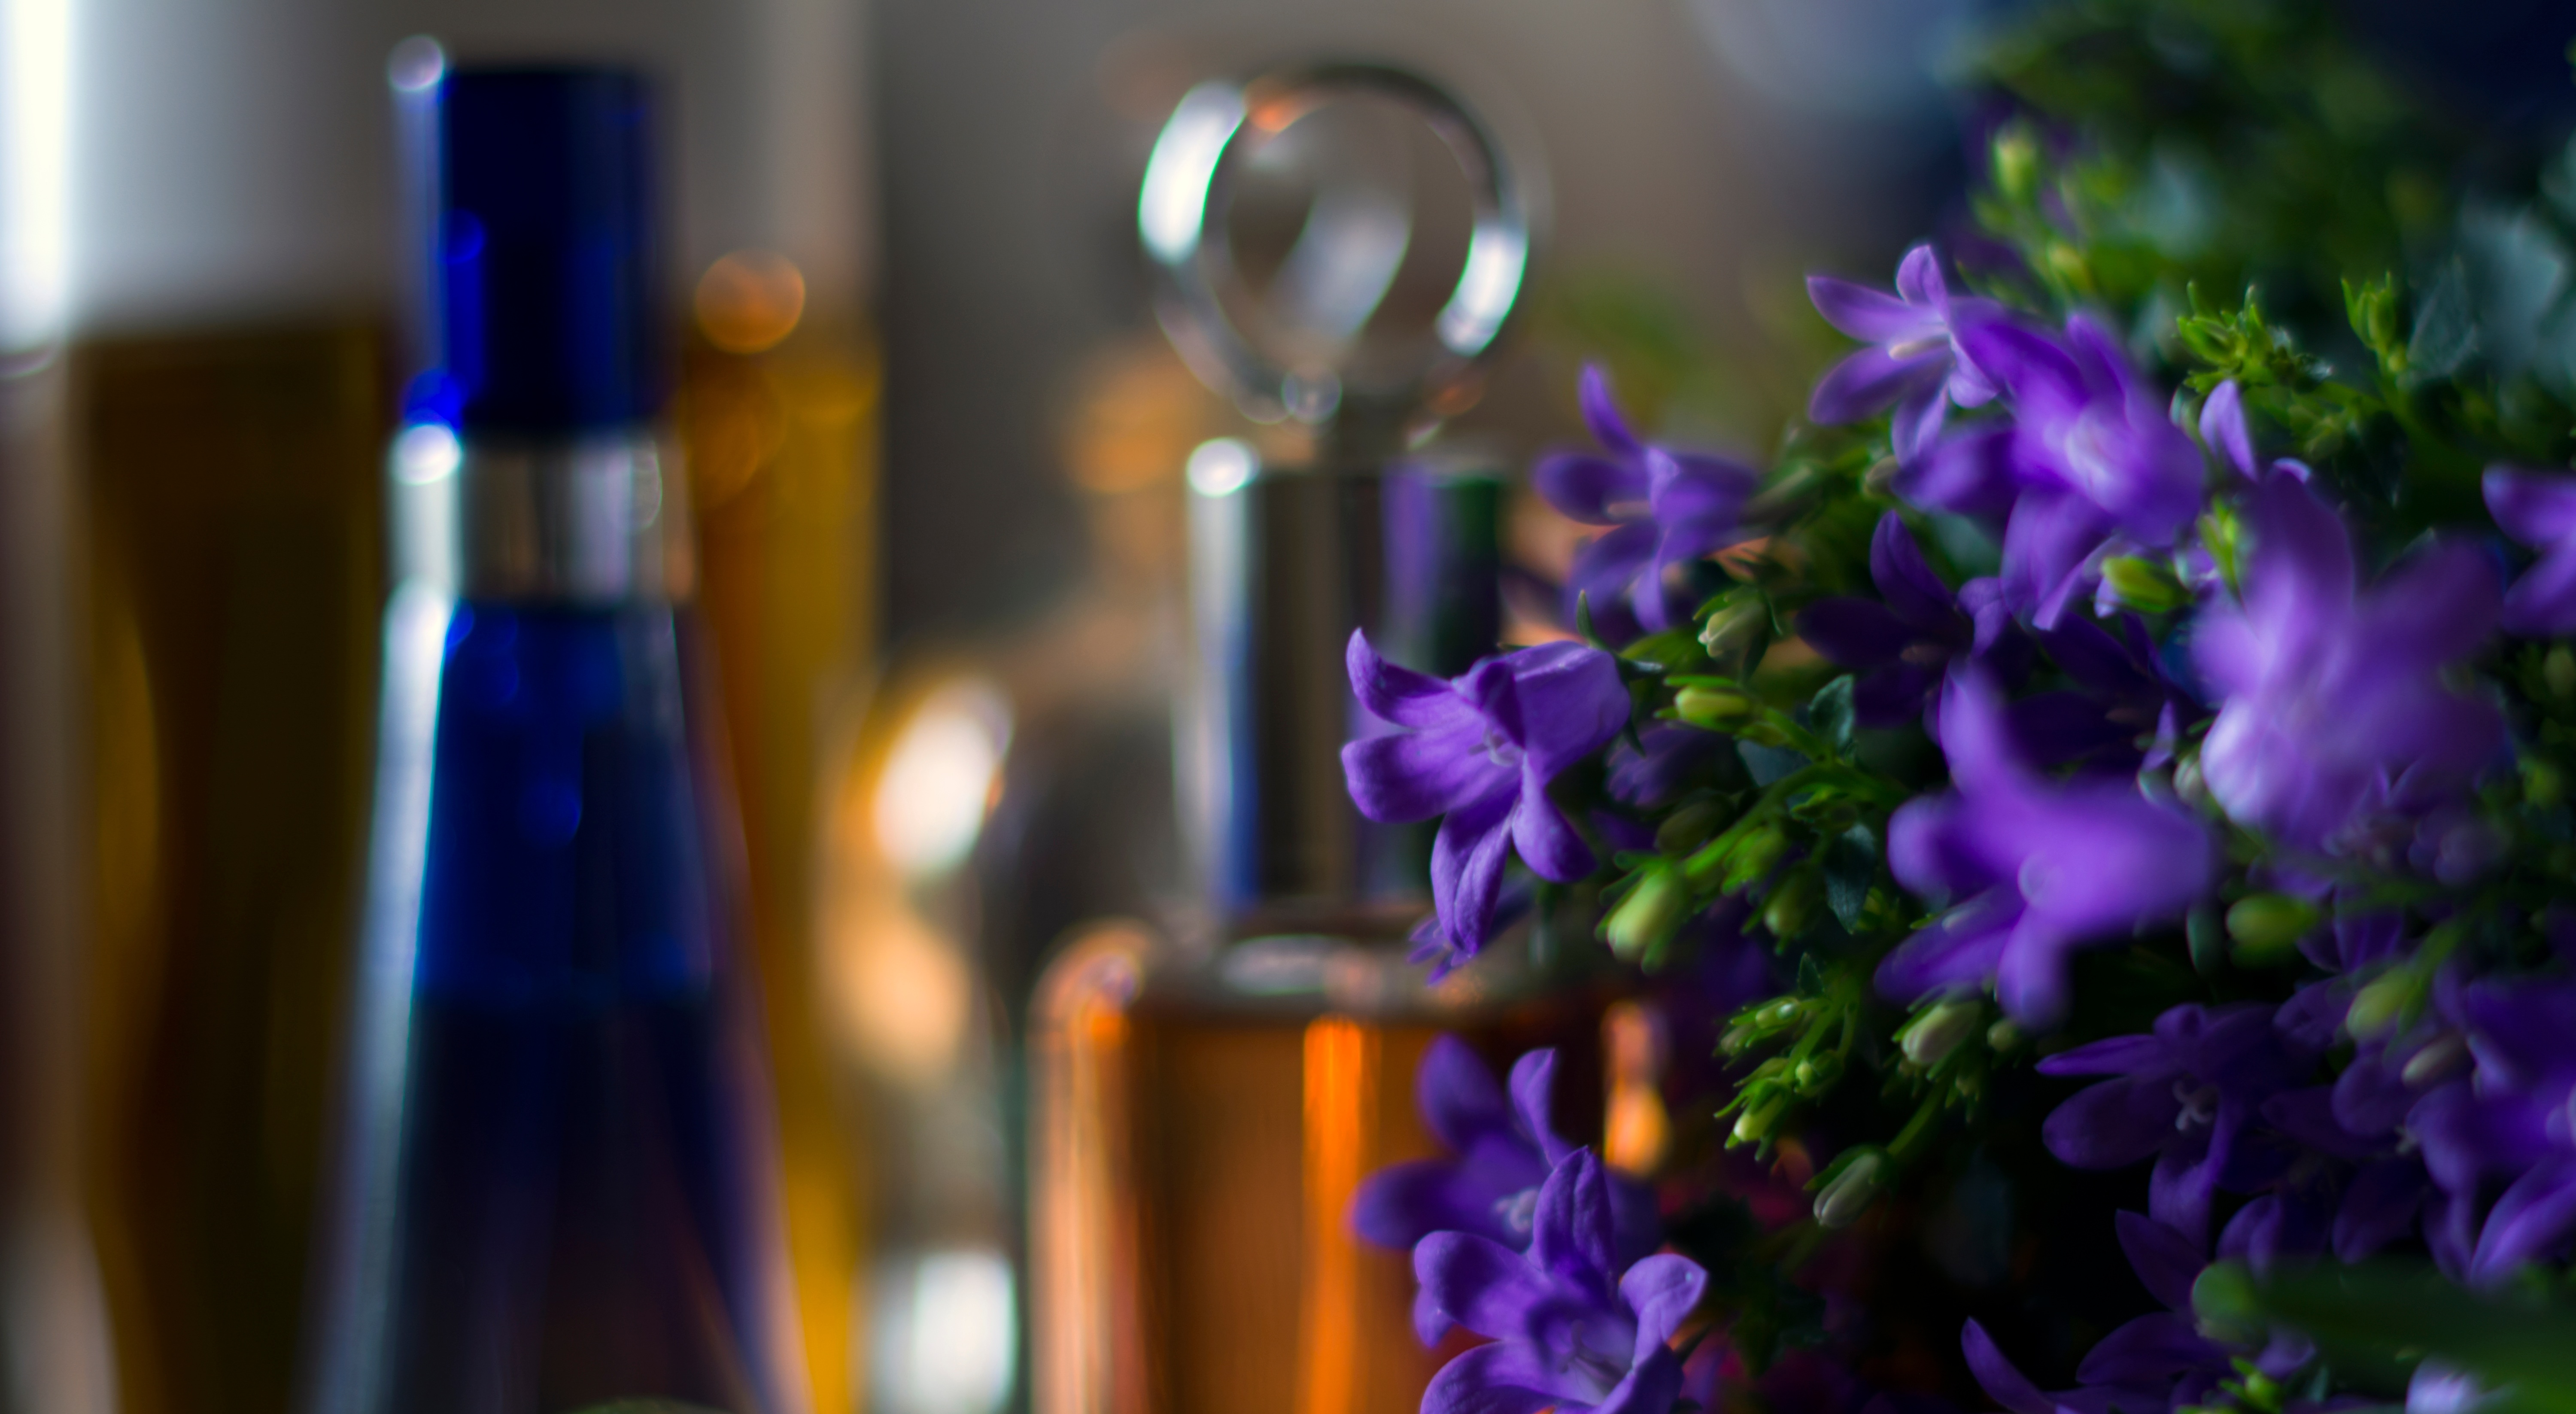
flower, purple, color, blue